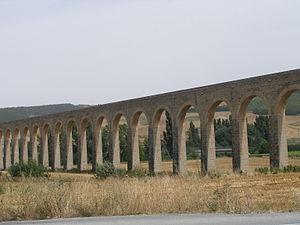
Noáin (Valle de Elorz) est une ville et une commune de la Communauté forale de Navarre.